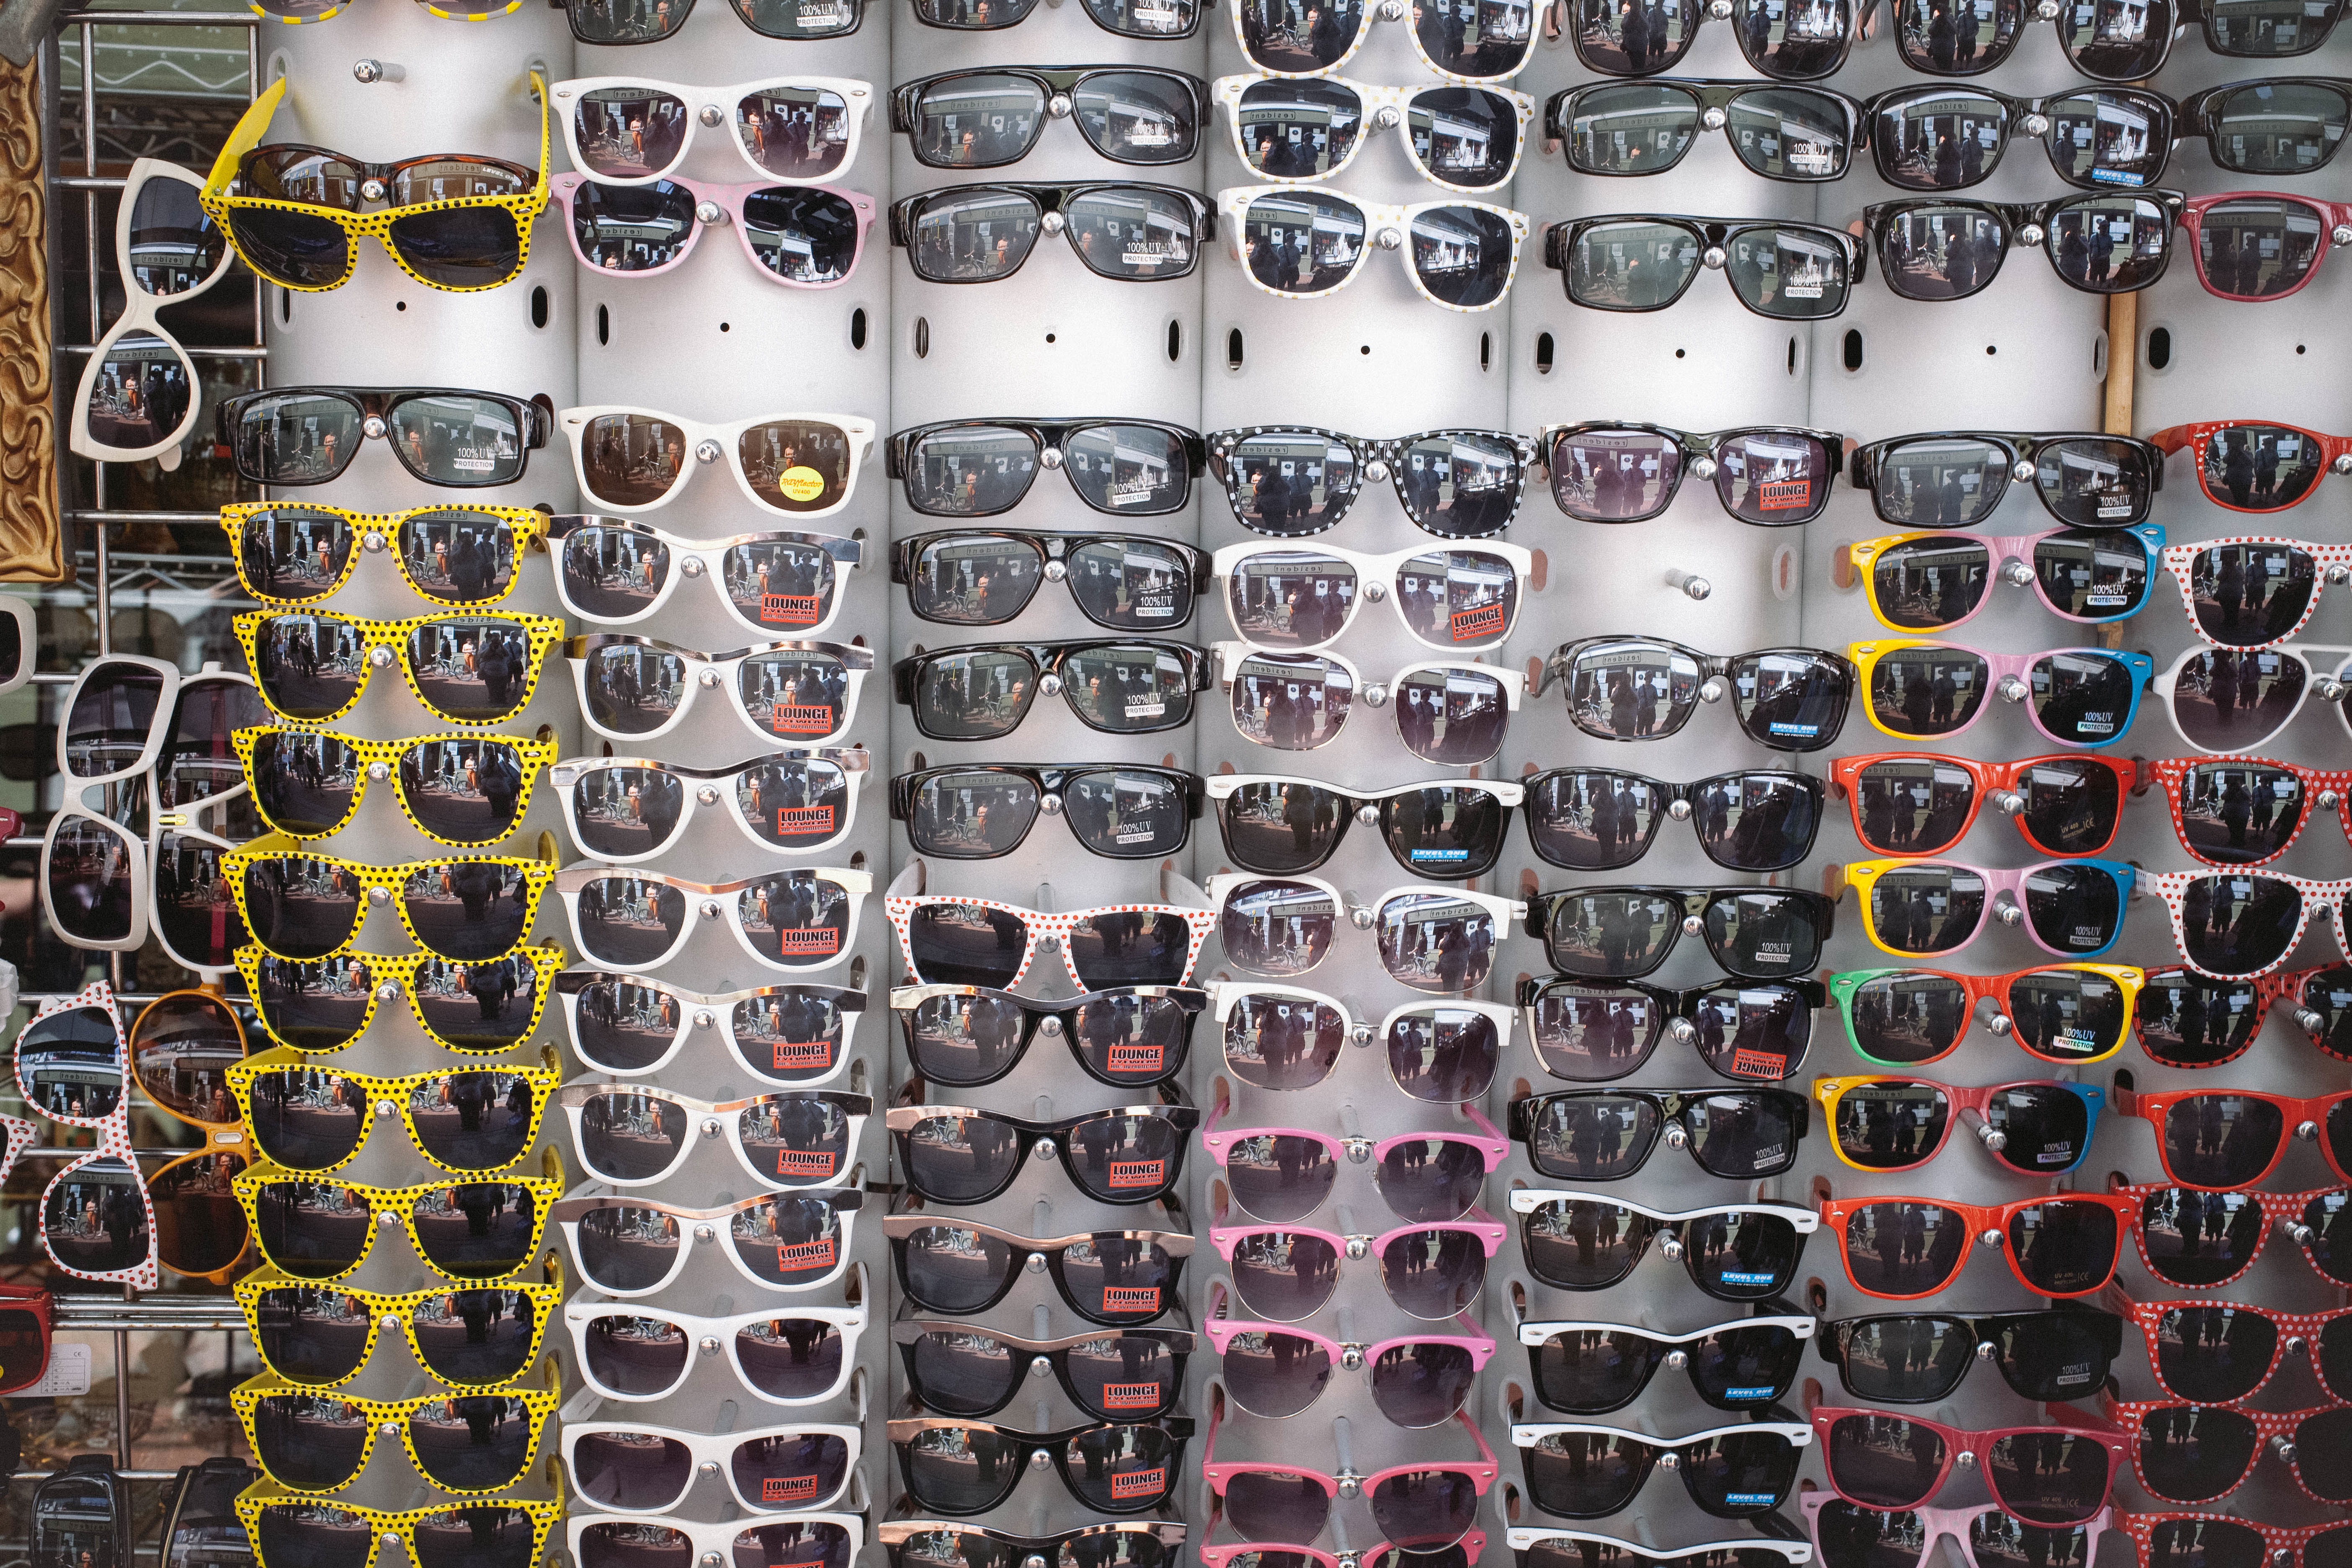
pattern, art, design